A. P. W. Kennan House

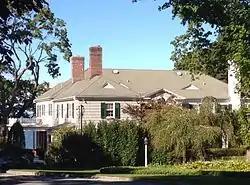

A. P. W. Kennan House is a historic home located at Huntington Bay in Suffolk County, New York. It was built about 1900 and is a large, -story, L-shaped, shingled, hip-roofed dwelling. It features a gable-roofed pavilion on the east side and a massive second floor Palladian window. It is representative of the Colonial Revival style. Also on the property is the building containing the original garage / servant's quarters.